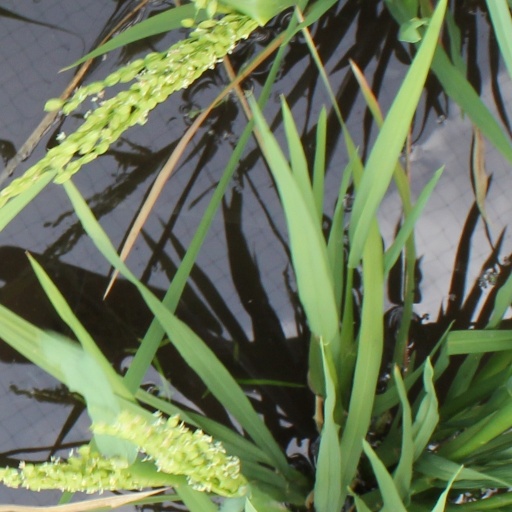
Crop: rice